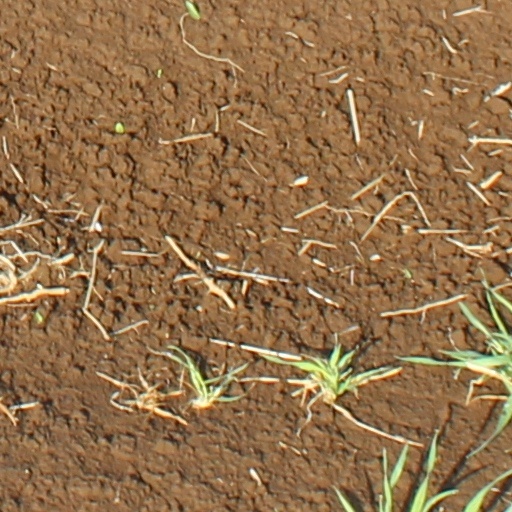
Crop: wheat